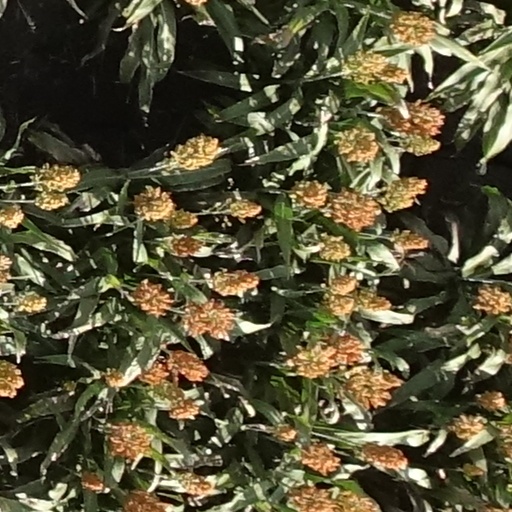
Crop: sorghum